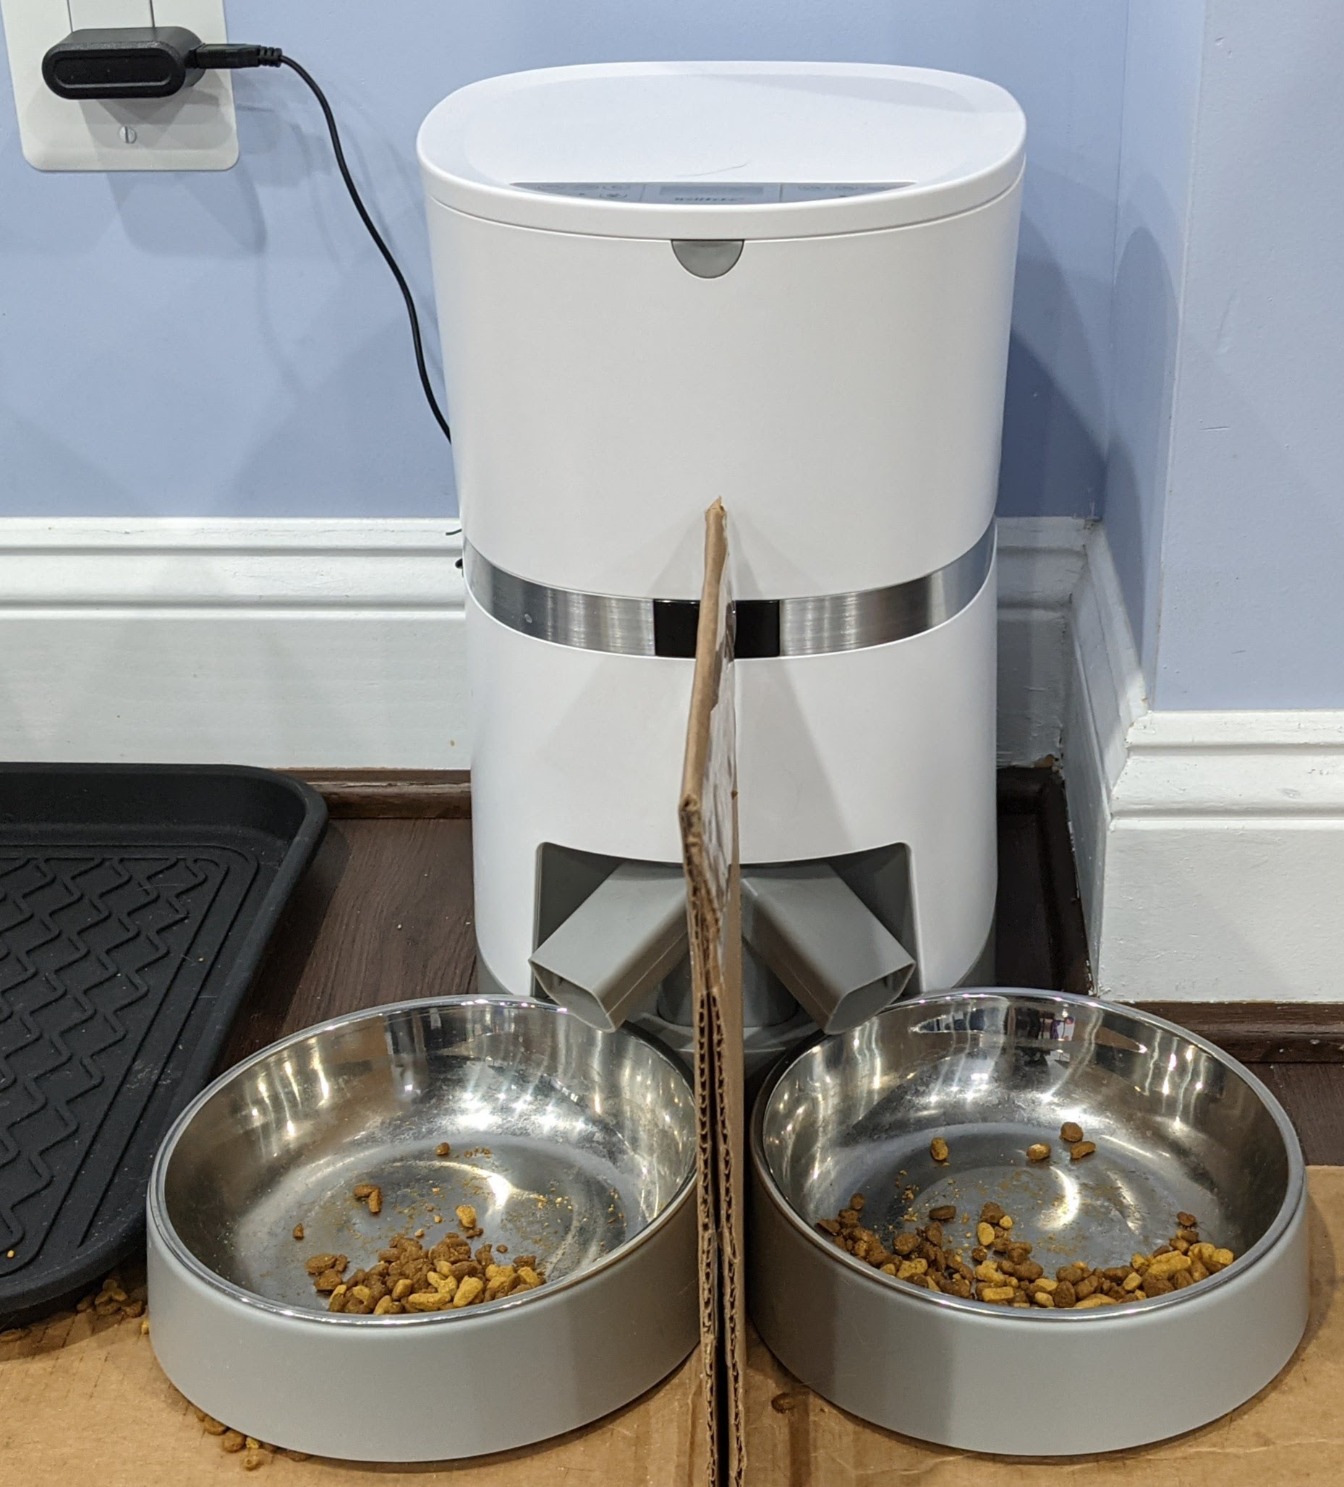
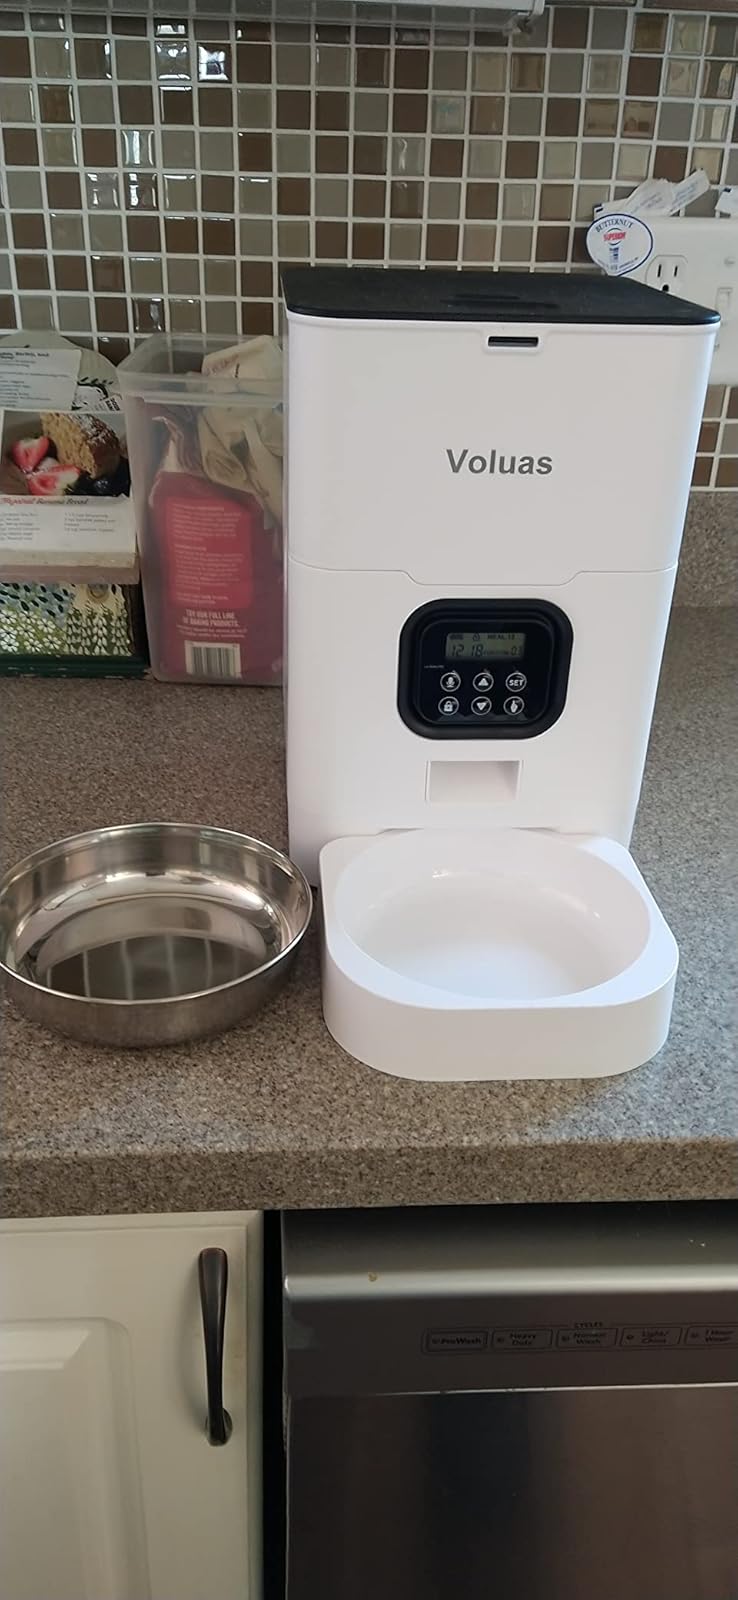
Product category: items_feeder
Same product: no